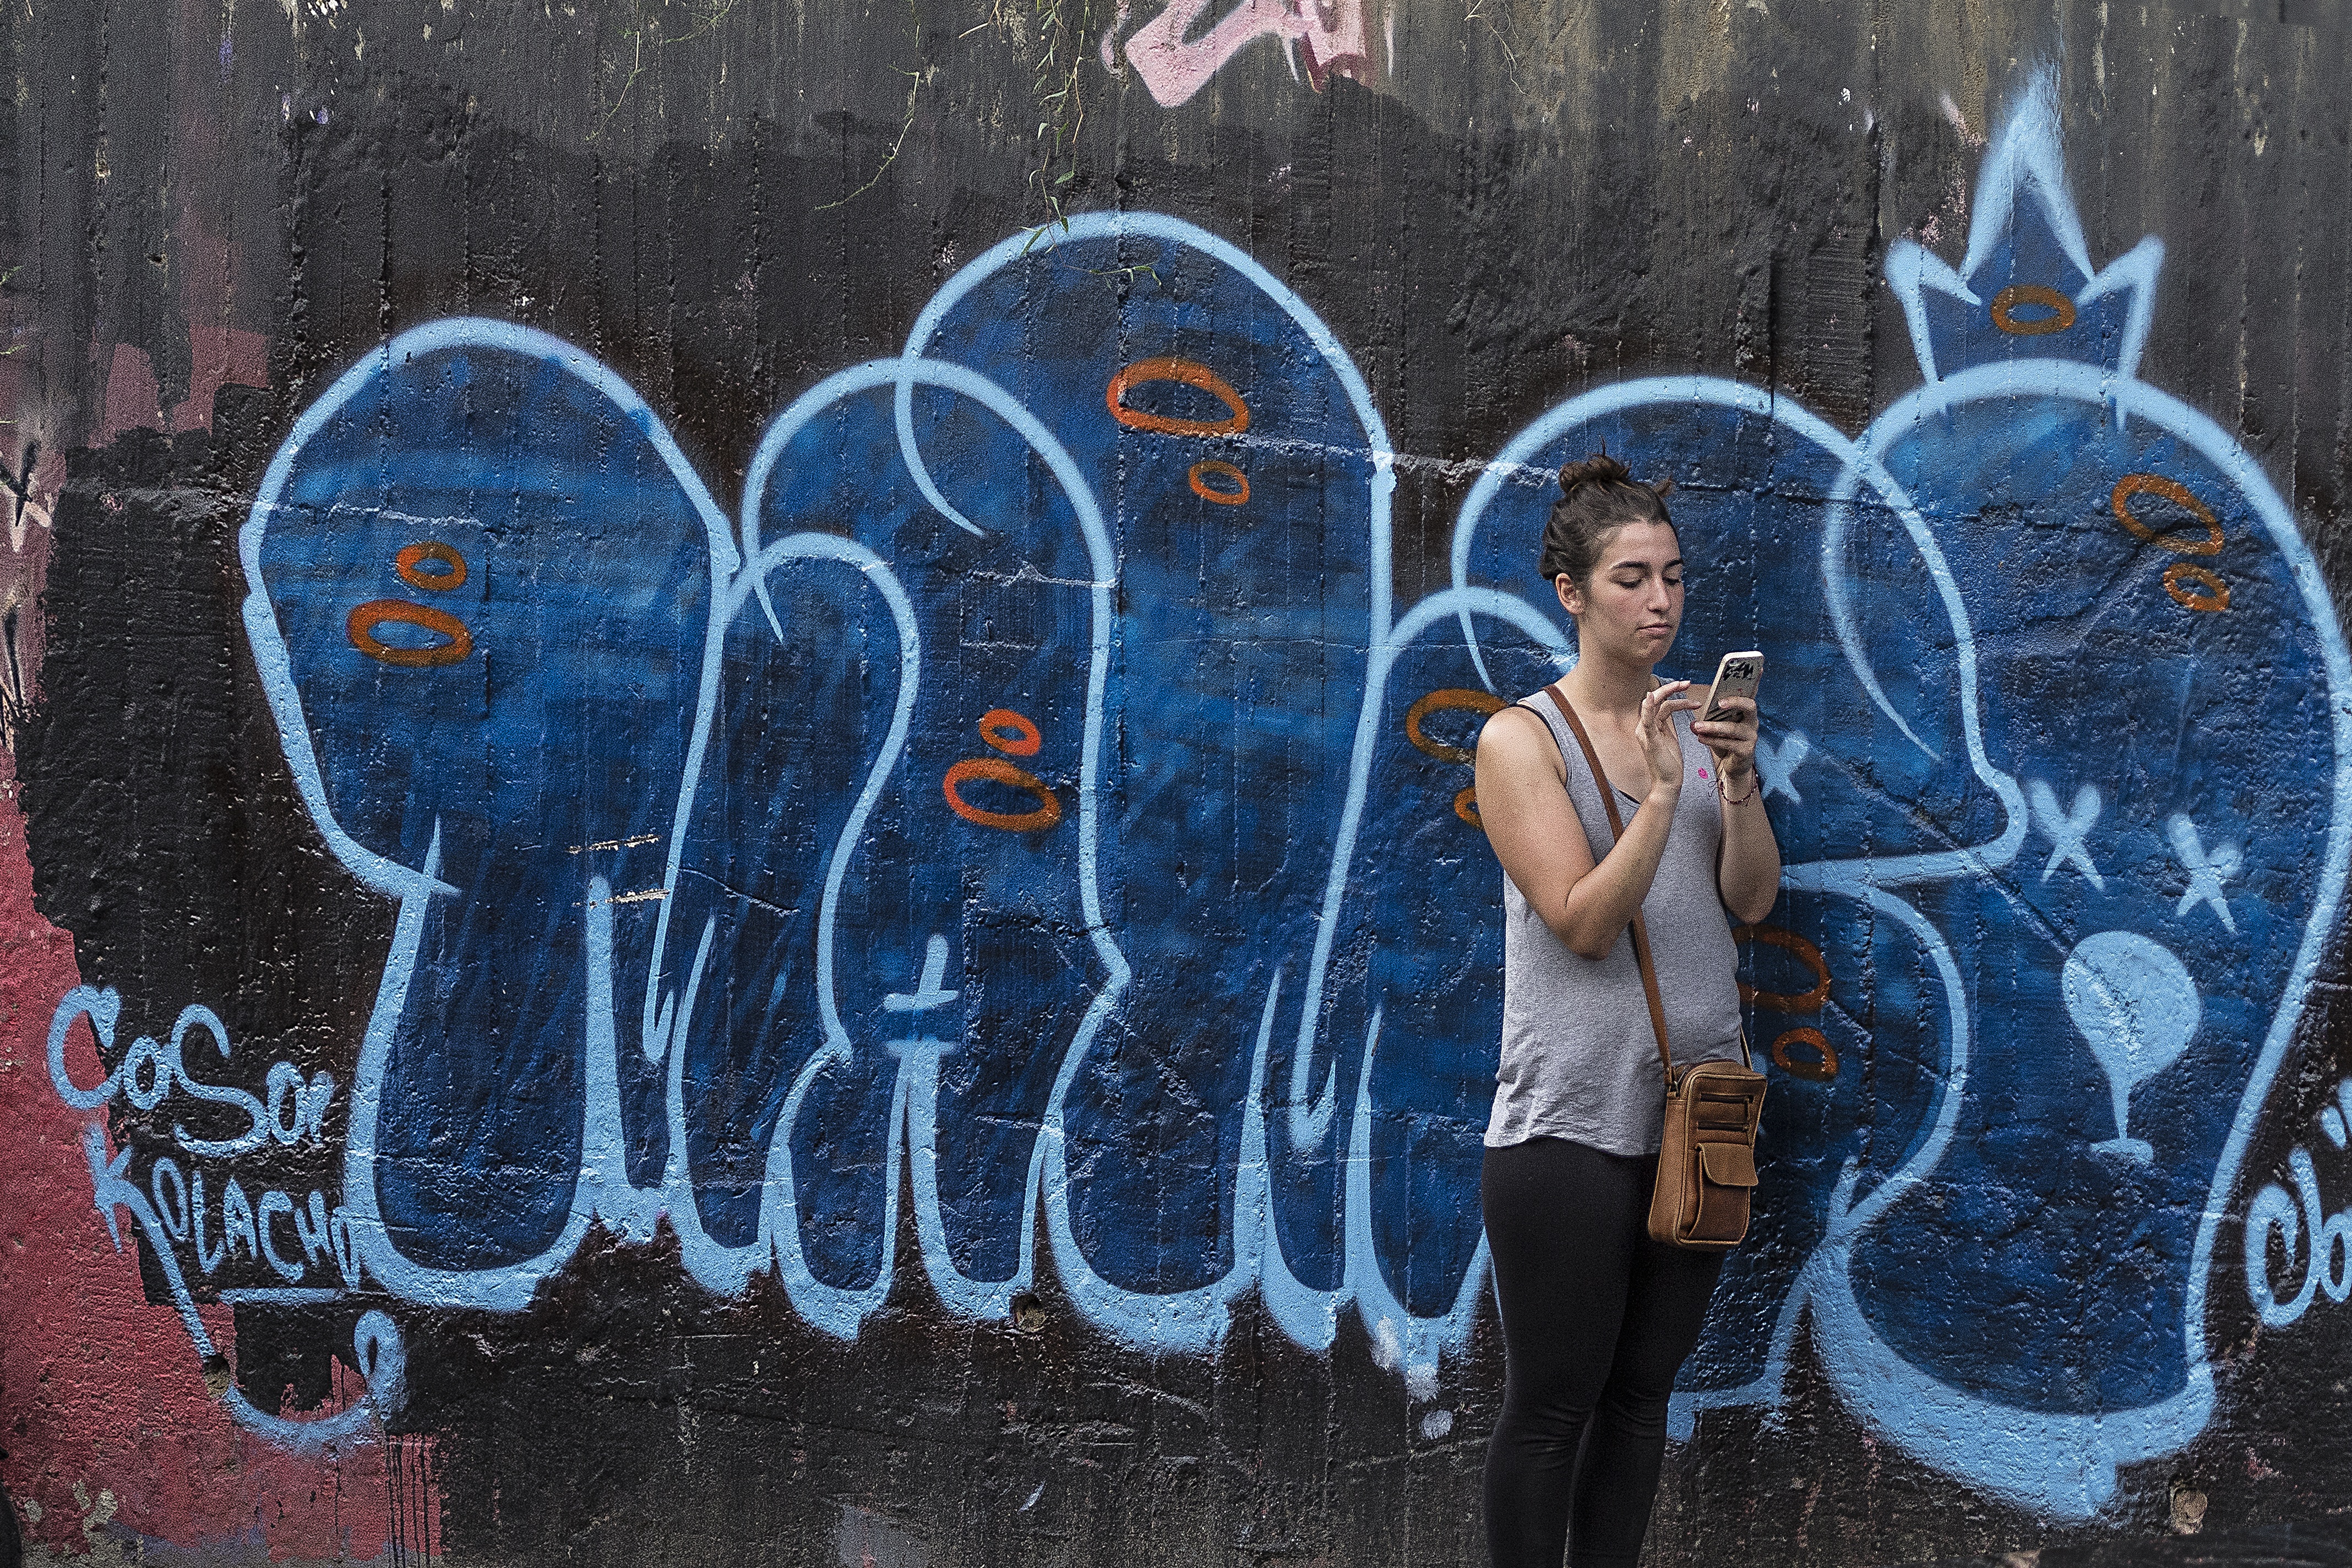
city, urban, color, artistic, grunge, blue, graffiti, street art, art, background, mural, spray paint, painted, tags, tagging, graffiti wall, graffiti art, urban area